The Black Sorrows

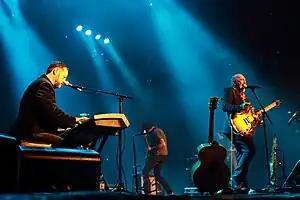
The Black Sorrows play at Byron Bay Bluesfest, April 2014

In March 1993 the group re-released "Better Times" as 2× CD pack with The Revelators' "Amazing Stories" as a bonus disc. The pack reached No. 14 in Australia. In September, the Black Sorrows released "Stir It Up" – a cover of the Bob Marley track. Their first greatest hits album, "The Chosen Ones - Greatest Hits", appeared in November 1993, which peaked at No. 4 in January 1994.